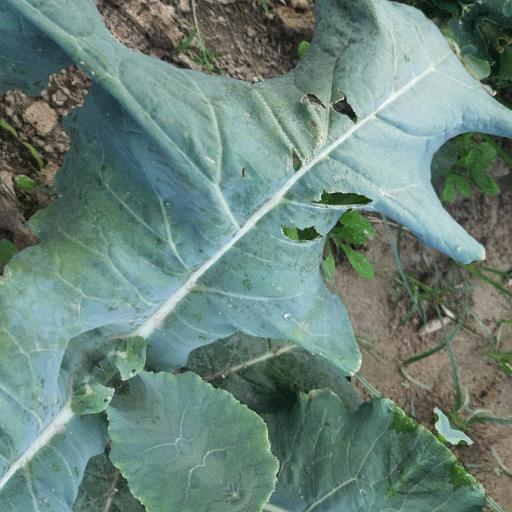
Label: Black Rot